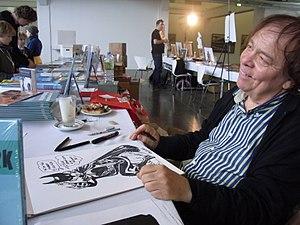
François Walthéry est un dessinateur et scénariste belge de bande dessinée, né à Argenteau - dans la région de Liège - le 17 janvier 1946.